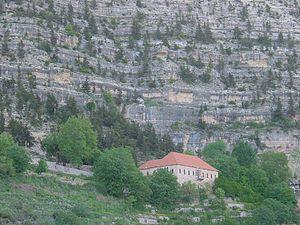
Le monastère Saint-Serge ou monastère Saint-Serge-et-Saint-Bacchus, est un monastère maronite situé dans les hauteurs d'Ehden au Liban. Il se trouve dans la vallée de Qozhaya à 1 500 mètres d'altitude. Il est placé sous le vocable des saints soldats Serge et Bacchus et dépend de l'ordre antonin maronite.
L’Ordre antonin maronite, ou Ordre antonin de saint Isaïe, est un ordre religieux de l’Église maronite.